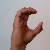
The image shows a hand gesture representing the letter 'C' in Indian Sign Language.